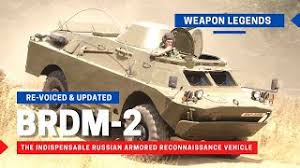
Label: BRDM